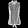
Label: Shirt